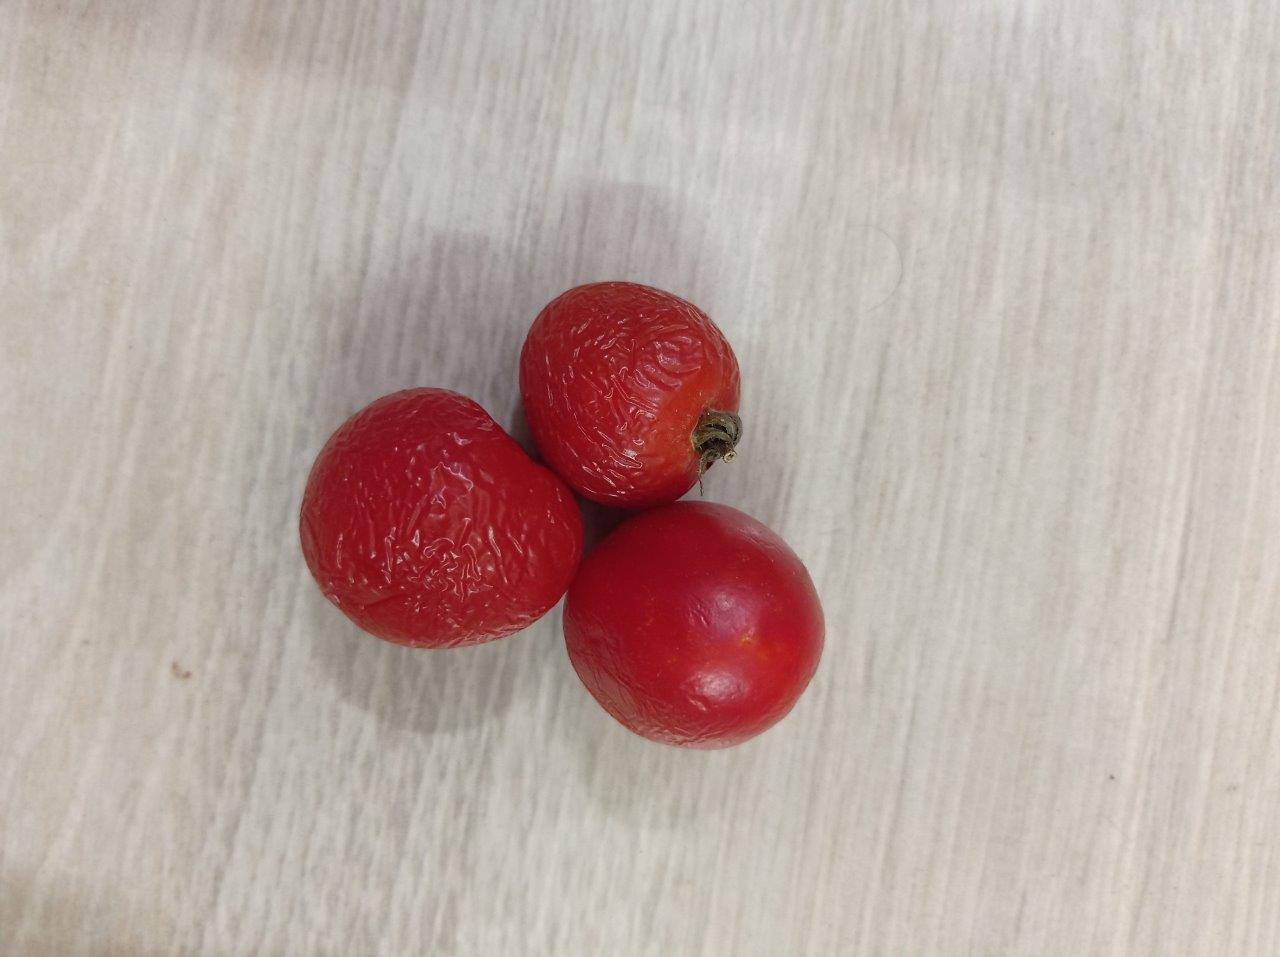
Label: Rotten